Roadstead of Brest

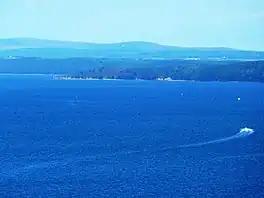
The southern part of the roadstead of Brest

The roadstead of Brest is a roadstead or bay located in the Finistère department in Brittany in northwestern France. The surface area is about 180 km² (70 sq mi). The port of Brest and one of the two French naval bases, Brest Arsenal, are located on its northern edge. It is linked to the Atlantic Ocean (called the Iroise Sea at this point) by the "Goulet de Brest", a strait about 1.8 km wide. Three main rivers drain into the roadstead: the Penfeld (the town of Brest and the first buildings of the naval base were built on